Transport in Shanghai

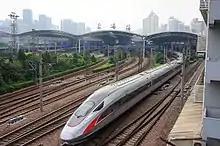
A CR400AF bullet train departing from Shanghai railway station

Shanghai has four major railway stations: Shanghai railway station, Shanghai South railway station, Shanghai West railway station, and Shanghai Hongqiao railway station. All are connected to the metro network and serve as hubs in the railway network of China.